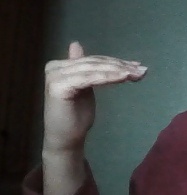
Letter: khaa